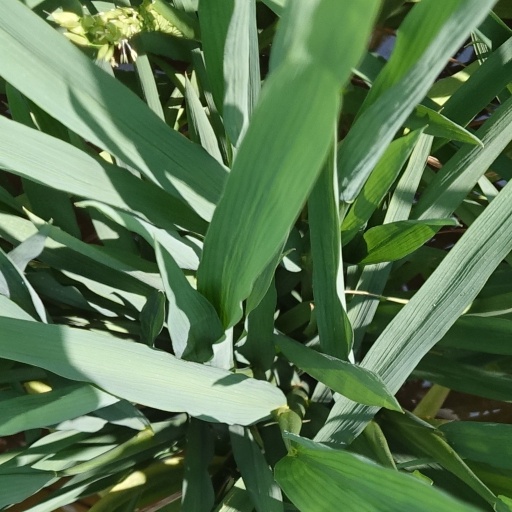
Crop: rice